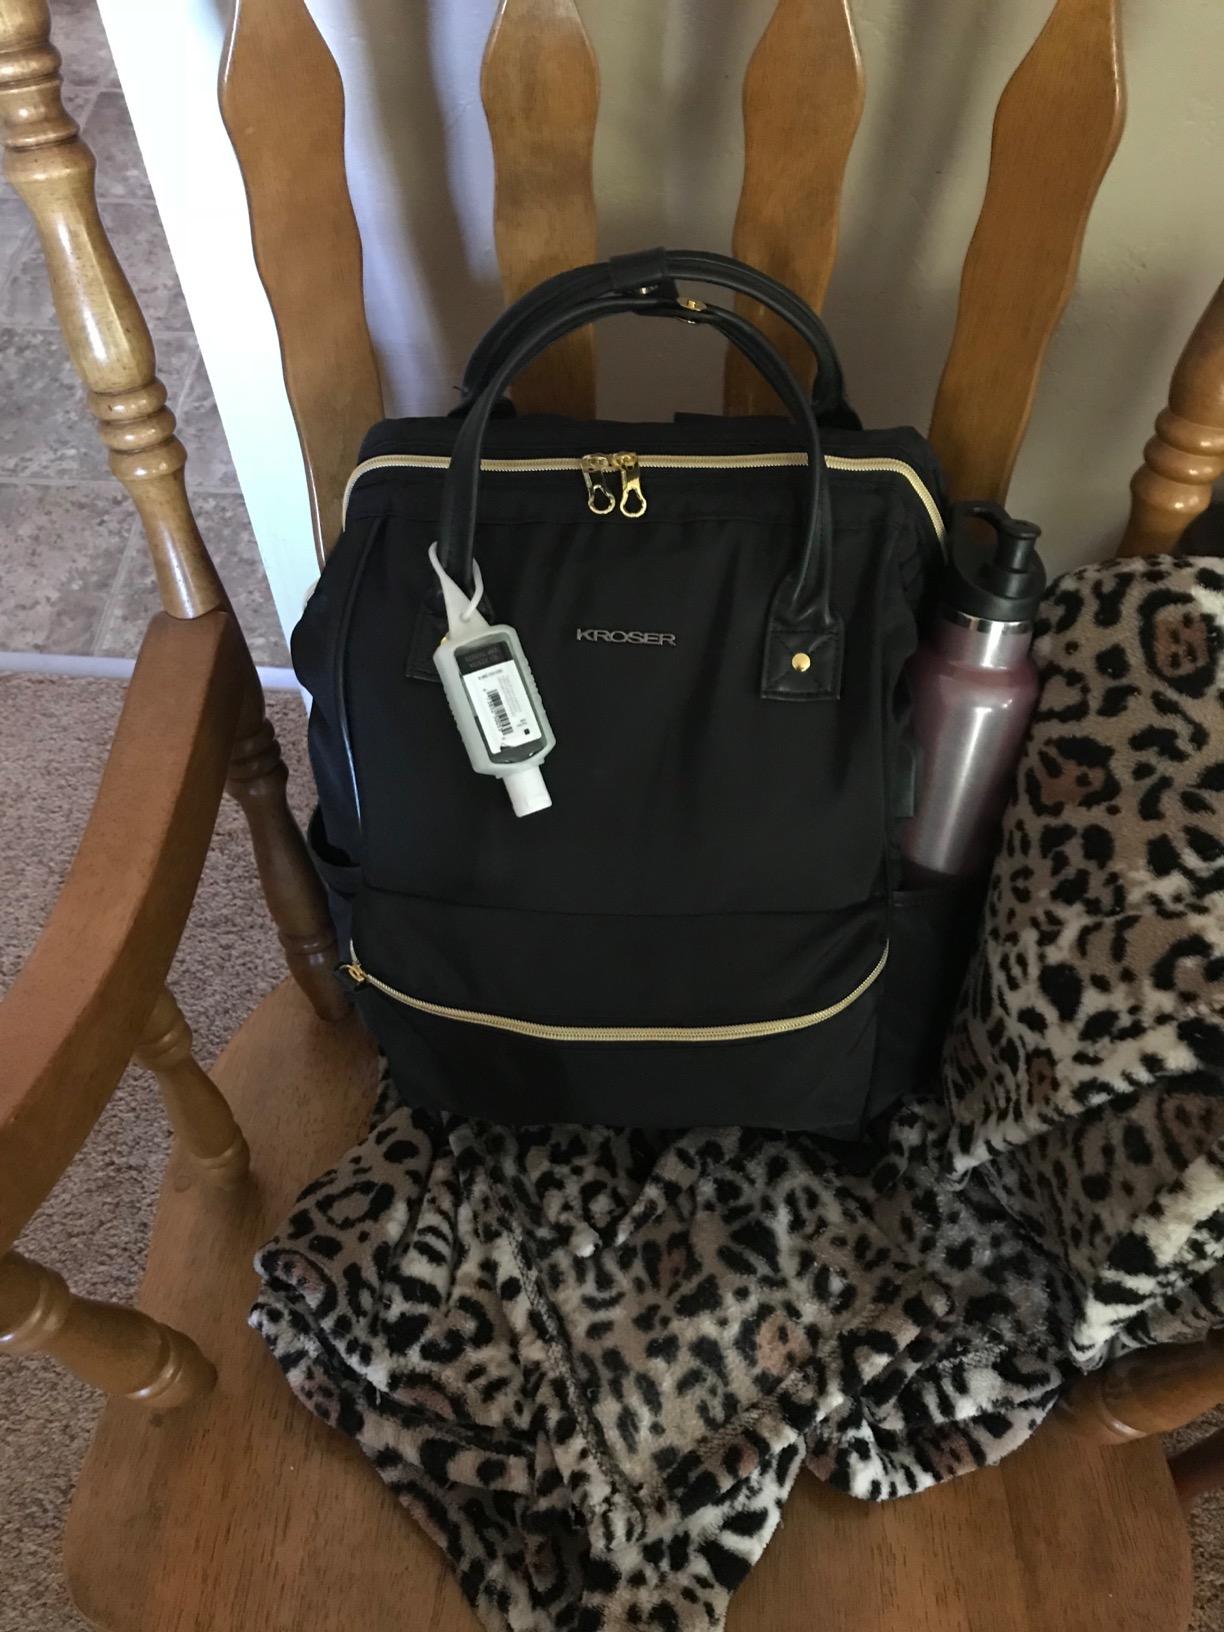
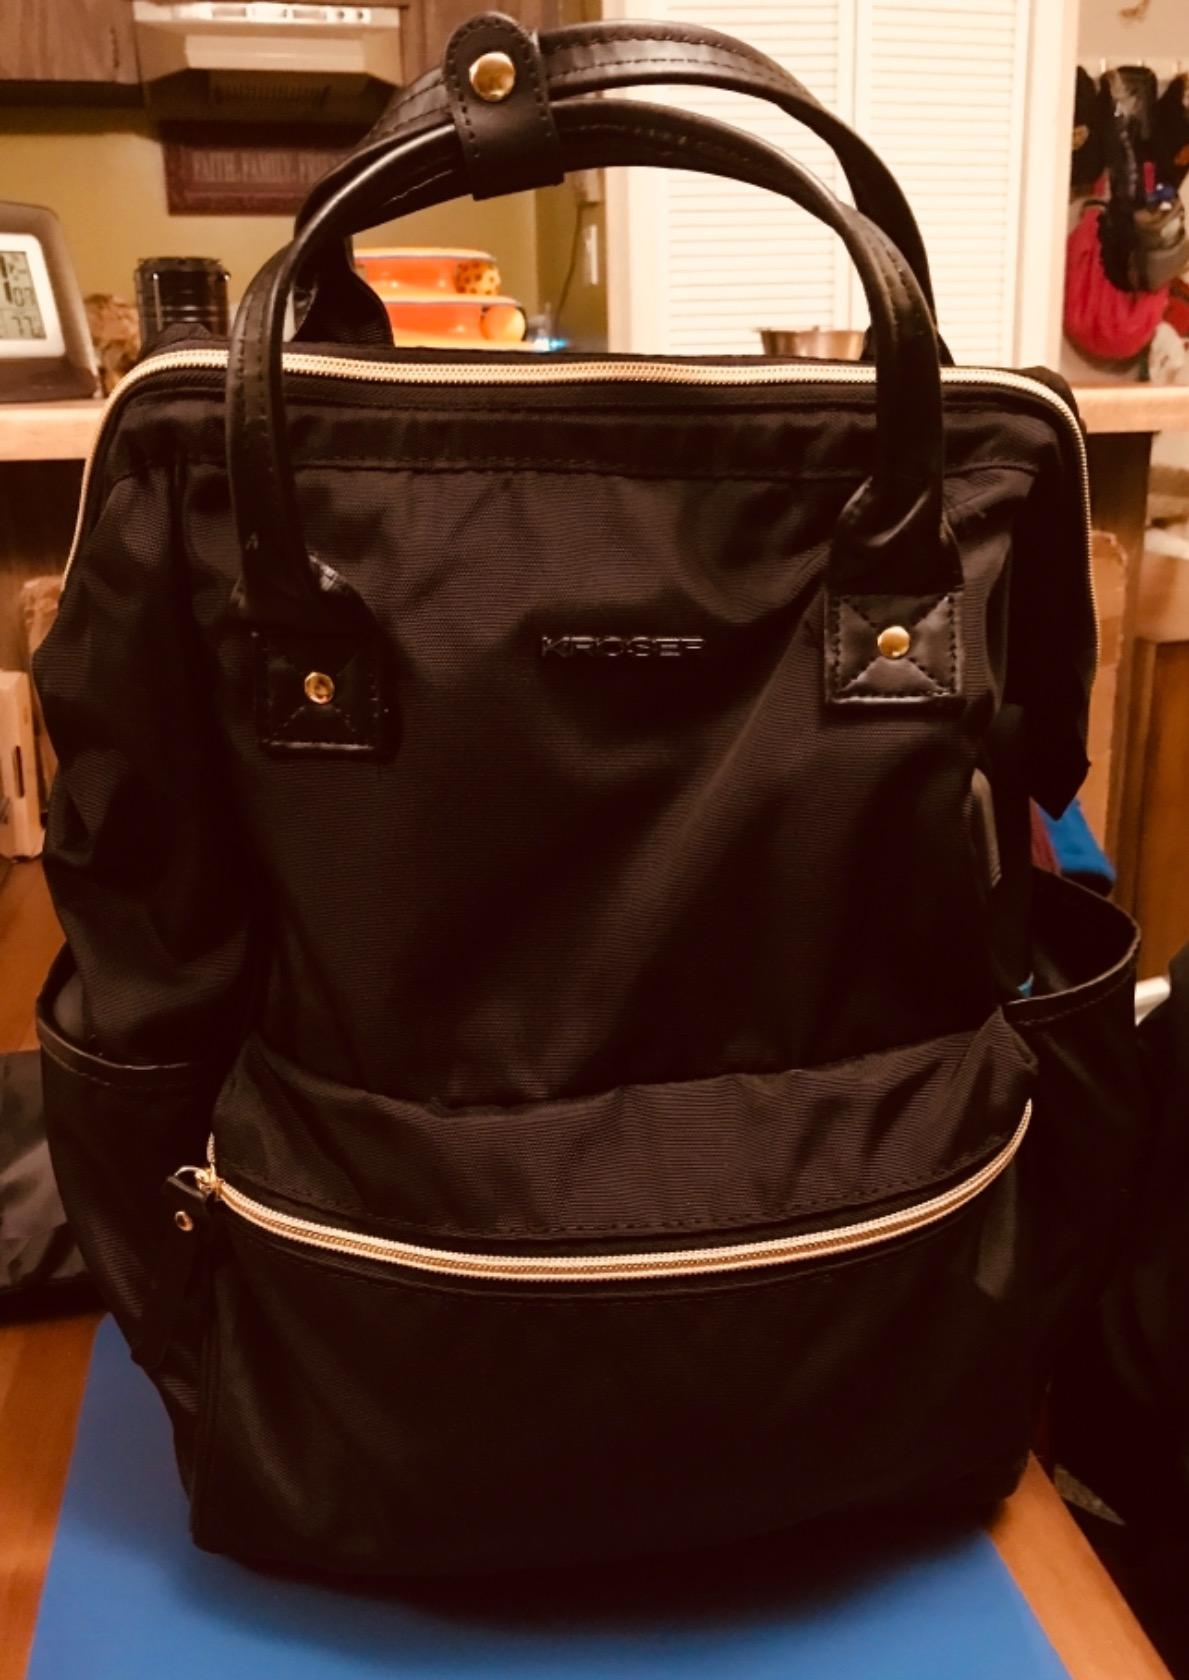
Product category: bag
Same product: yes